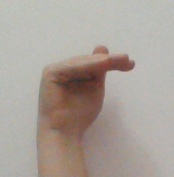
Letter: khaa